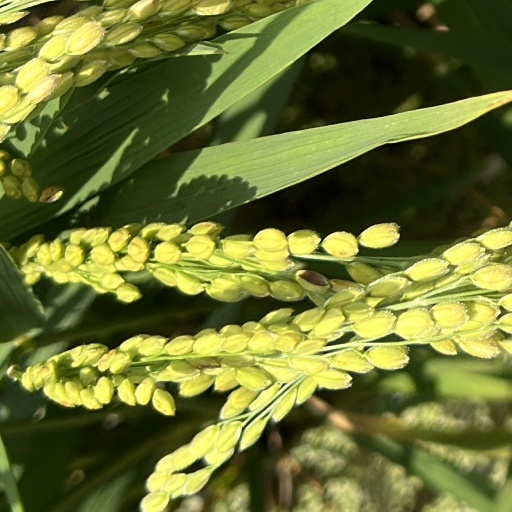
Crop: rice